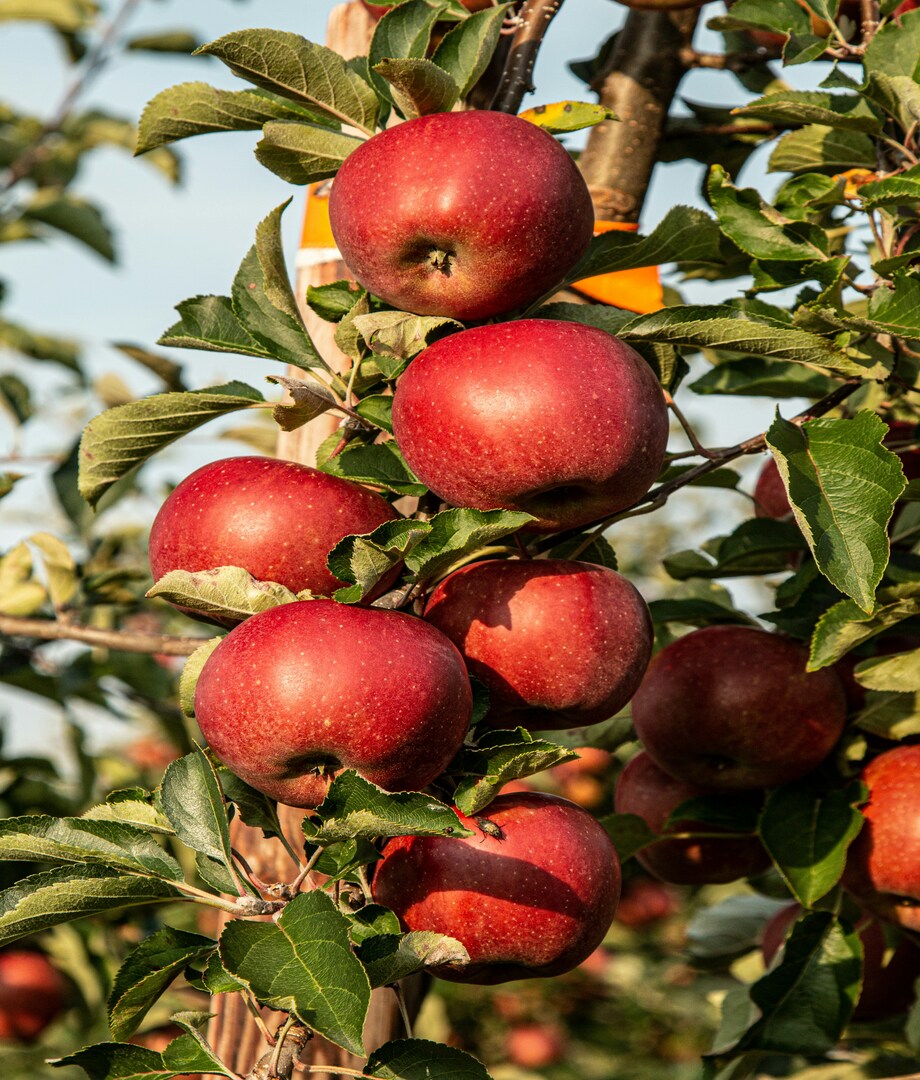
Label: apple